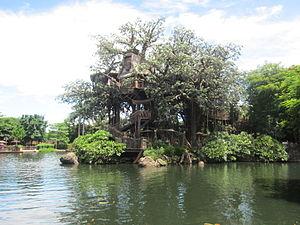
Hong Kong Disneyland est un parc à thèmes de la Walt Disney Company, il a ouvert le 12 septembre 2005 et est situé sur l'Île de Lantau, à Hong Kong en Chine. Il fut le premier parc Disney à ouvrir en Chine, il forme avec ses trois hôtels le complexe Hong Kong Disneyland Resort. Le gouvernement de Hong Kong est le propriétaire majoritaire du parc, il est cependant géré par la Walt Disney Company qui détient le reste des parts.